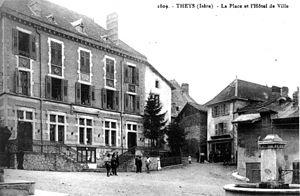
Theys est une commune française située dans le département de l'Isère, en région Auvergne-Rhône-Alpes. La commune fait partie de l'aire urbaine de Grenoble.